September 1979 lunar eclipse

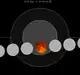
The Moon's hourly motion shown right to left

A total lunar eclipse occurred at the Moon’s descending node of orbit on Thursday, September 6, 1979, with an umbral magnitude of 1.0936. A lunar eclipse occurs when the Moon moves into the Earth's shadow, causing the Moon to be darkened. A total lunar eclipse occurs when the Moon's near side entirely passes into the Earth's umbral shadow. Unlike a solar eclipse, which can only be viewed from a relatively small area of the world, a lunar eclipse may be viewed from anywhere on the night side of Earth. A total lunar eclipse can last up to nearly two hours, while a total solar eclipse lasts only a few minutes at any given place, because the Moon's shadow is smaller. Occurring only about 5 hours after perigee (on September 6, 1979, at 6:00 UTC), the Moon's apparent diameter was larger.